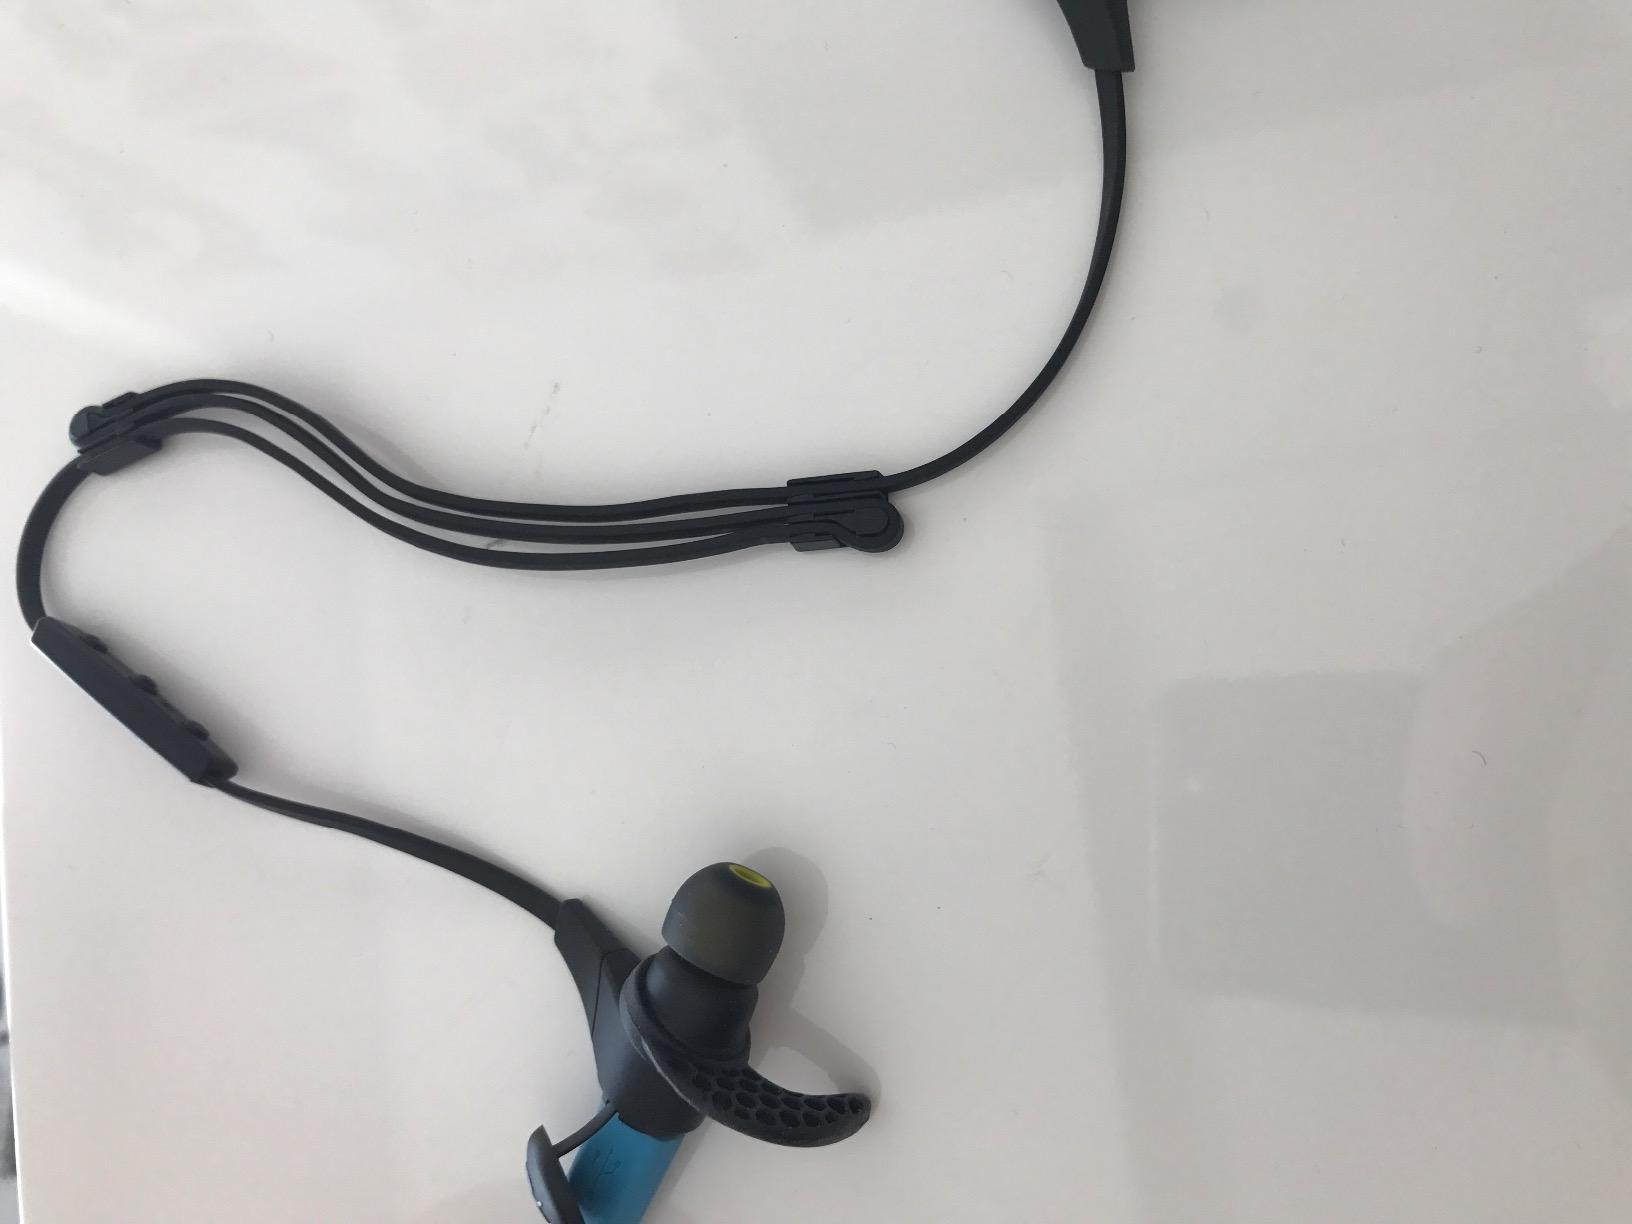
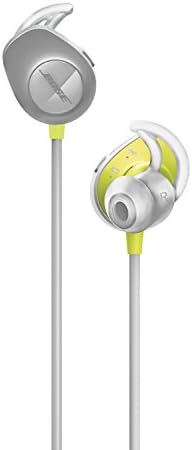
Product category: headphones
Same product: no